Sky position (RA, Dec in degrees): 125.71, 9.024
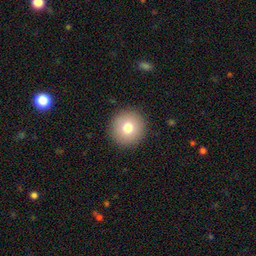
Galaxy morphology: Round Smooth Galaxies